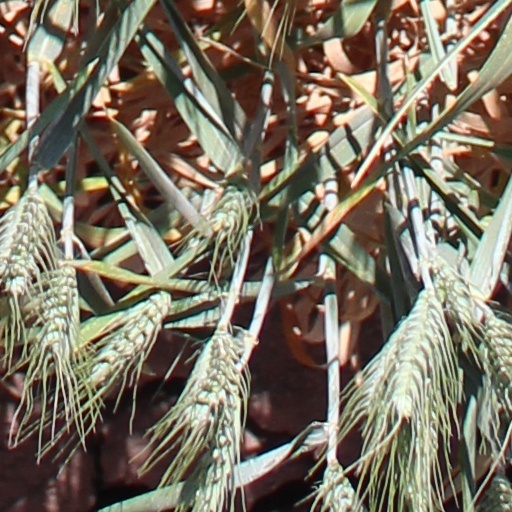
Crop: wheat